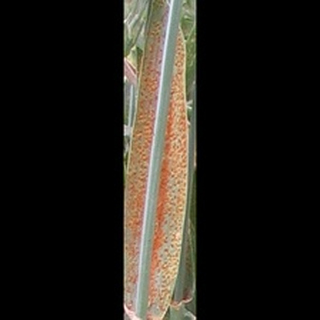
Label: wheat_brown_rust